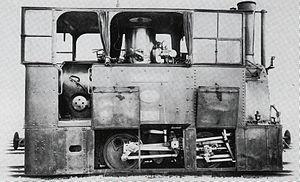
La Compagnie du chemin de fer régional Neuchâtel-Cortaillod-Boudry est une entreprise ferroviaire de Suisse qui a existé de 1889 à 1902.
Le tramway de Neuchâtel est un réseau de transport en commun desservant la ville de Neuchâtel en Suisse. Il est composé d'une unique ligne périurbaine de 8,82 km ouverte en 1892 et unique survivante d'un réseau qui comptait aussi six lignes urbaines qui ont fonctionné de 1893 à 1976.